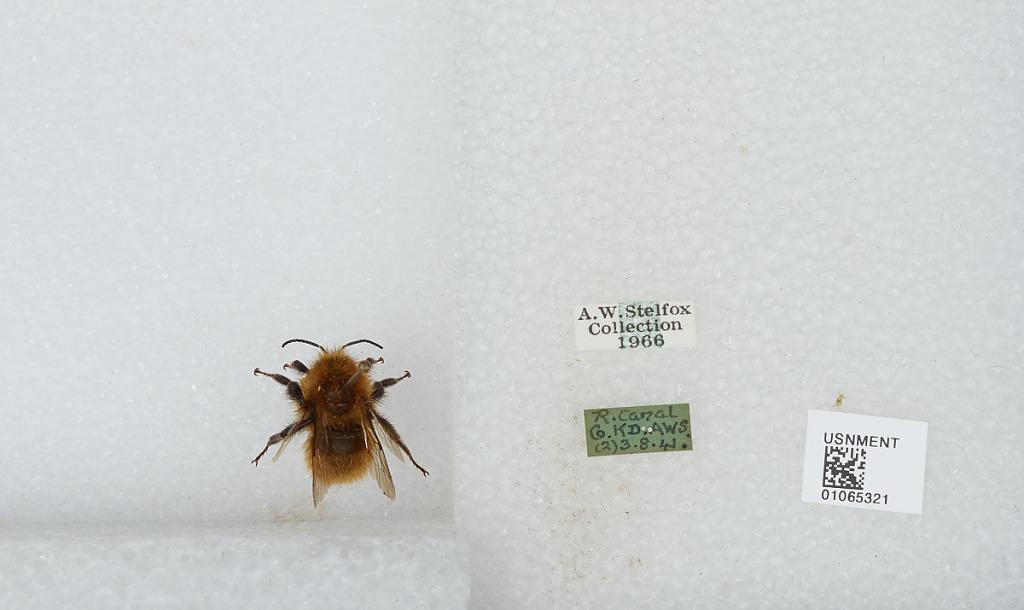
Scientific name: Bombus sp.
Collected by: A. Stelfox
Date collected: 1941-8-3
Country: Ireland
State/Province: Kildare
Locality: Royal Canal
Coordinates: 53.3742, -6.5294